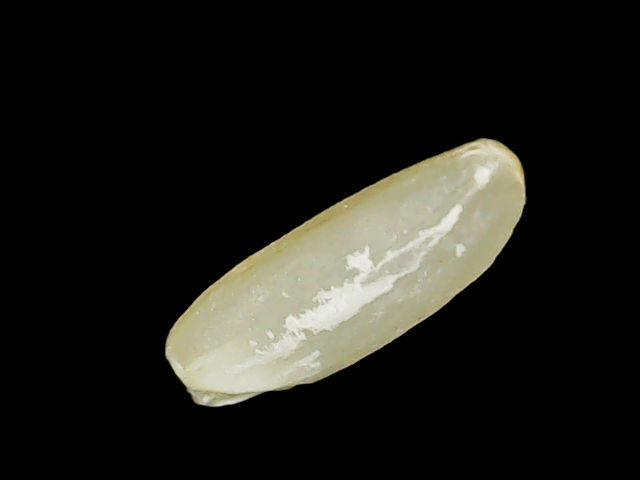
Rice variety: Binadhan12